Hotline Miami 2: Wrong Number

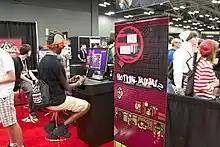
A man with red hair, a black shirt, and cargo shorts plays a demo of Hotline Miami 2 with a video game controller. Several other people are in the background, and promotional material for the game sits next to him.

"Hotline Miami 2: Wrong Number" was developed by Dennaton Games, a duo composed of designer and programmer Jonatan Söderström and artist Dennis Wedin. Following the success of "Hotline Miami", Dennaton soon began developing downloadable content to expand on the game, planning for it to both rival the base game in scale and introduce new playable characters alongside a level editor. As development progressed, Dennaton realized the scope was greater than that of "Hotline Miami" and decided to transform it into a full sequel. Söderström announced the sequel on 26 November 2012, via his Twitter account. As with the first game, "Hotline Miami 2" was made in Game Maker 7. When porting the game to consoles, Abstraction Games used their own SilverWare engine as well as the conversion program GameBaker.